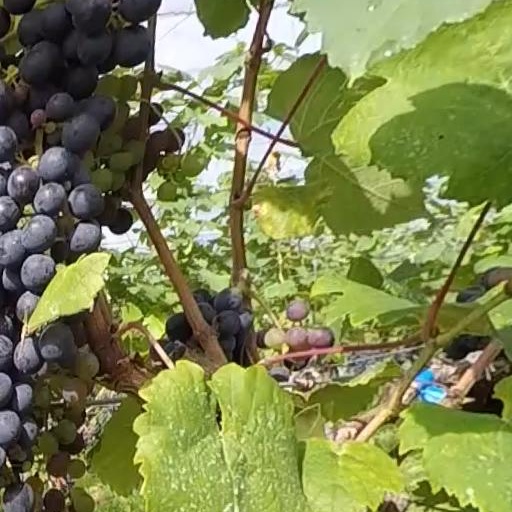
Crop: grape